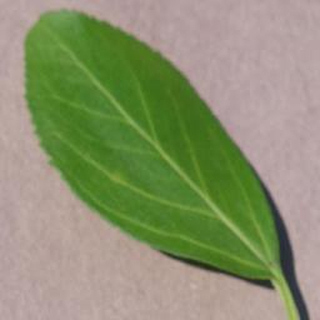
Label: healthy_cherry